Emirate of Sharjah

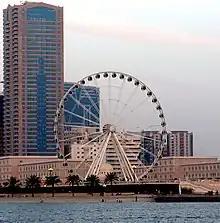
The Emirates Eye, the ferris wheel at Al-Qasbah in Sharjah City

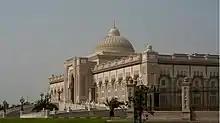
The University of Sharjah

Sharjah is the third largest emirate in the United Arab Emirates, and is the only one to have land on both the Persian Gulf and the Gulf of Oman. The emirate covers which is equivalent to 3.3 per cent of the UAE's total area, excluding the islands. It has a population of over 1,800,000 (2022). The city lies away from the UAE capital city Abu Dhabi.